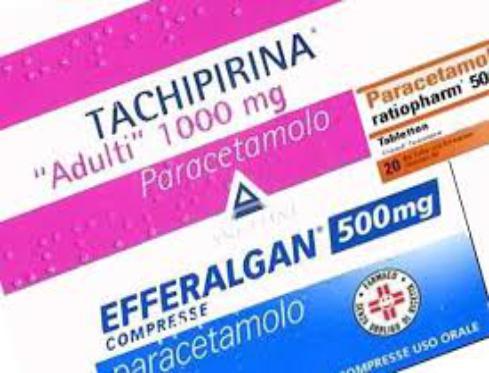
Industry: Medical